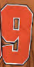
Number: 9